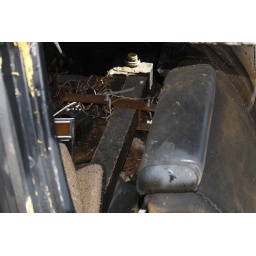
This wooden 4X4 was put in and the front seat was attached to it! The floor had rusted away.